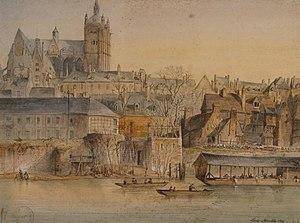
La ville du Mans en 1854 avec l'ancien quartier de Gourdaine, aujourd'hui disparu.
Cet article traite de l'histoire de la ville du Mans. Située dans l'Ouest de la France, Le Mans est la capitale historique du royaume puis du comté du Maine. Place forte, elle fut de nombreuses fois convoitée par les seigneurs voisins, surtout d'Anjou et de Normandie, qui se la disputèrent durant tout le Moyen Âge. La ville sera récupérée par Louis XI via succession en 1481.
Le Mans est une commune faisant partie des grandes villes du Grand Ouest français, située dans la région des Pays de la Loire et le département de la Sarthe dont elle est la préfecture.
Les Jardins des Tanneries sont un vaste jardin paysager de la ville du Mans situé en bordure de la Sarthe, en marge du quai Louis-Blanc sur la rive gauche. Leur spécificité est d'être implantés sur le quartier des Tanneries, ancien quartier de la vieille ville détruit à cause de son insalubrité. Sa démolition ayant été ordonnée en 1869, il fallut le remplacer par un ensemble de quais permettant de se rendre plus facilement aux gares du Mans.